Khalou Hossein Bord Khuni Dashti

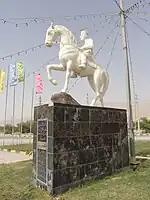
Statue of Khalou Hossein in Khormoj.

Khaloo Hossein Bord khuni Dashti (1868–1946) who people of Bord Khun (Bushehr Province) fought British Forces c. 1915 in south of Iran (in World War I).